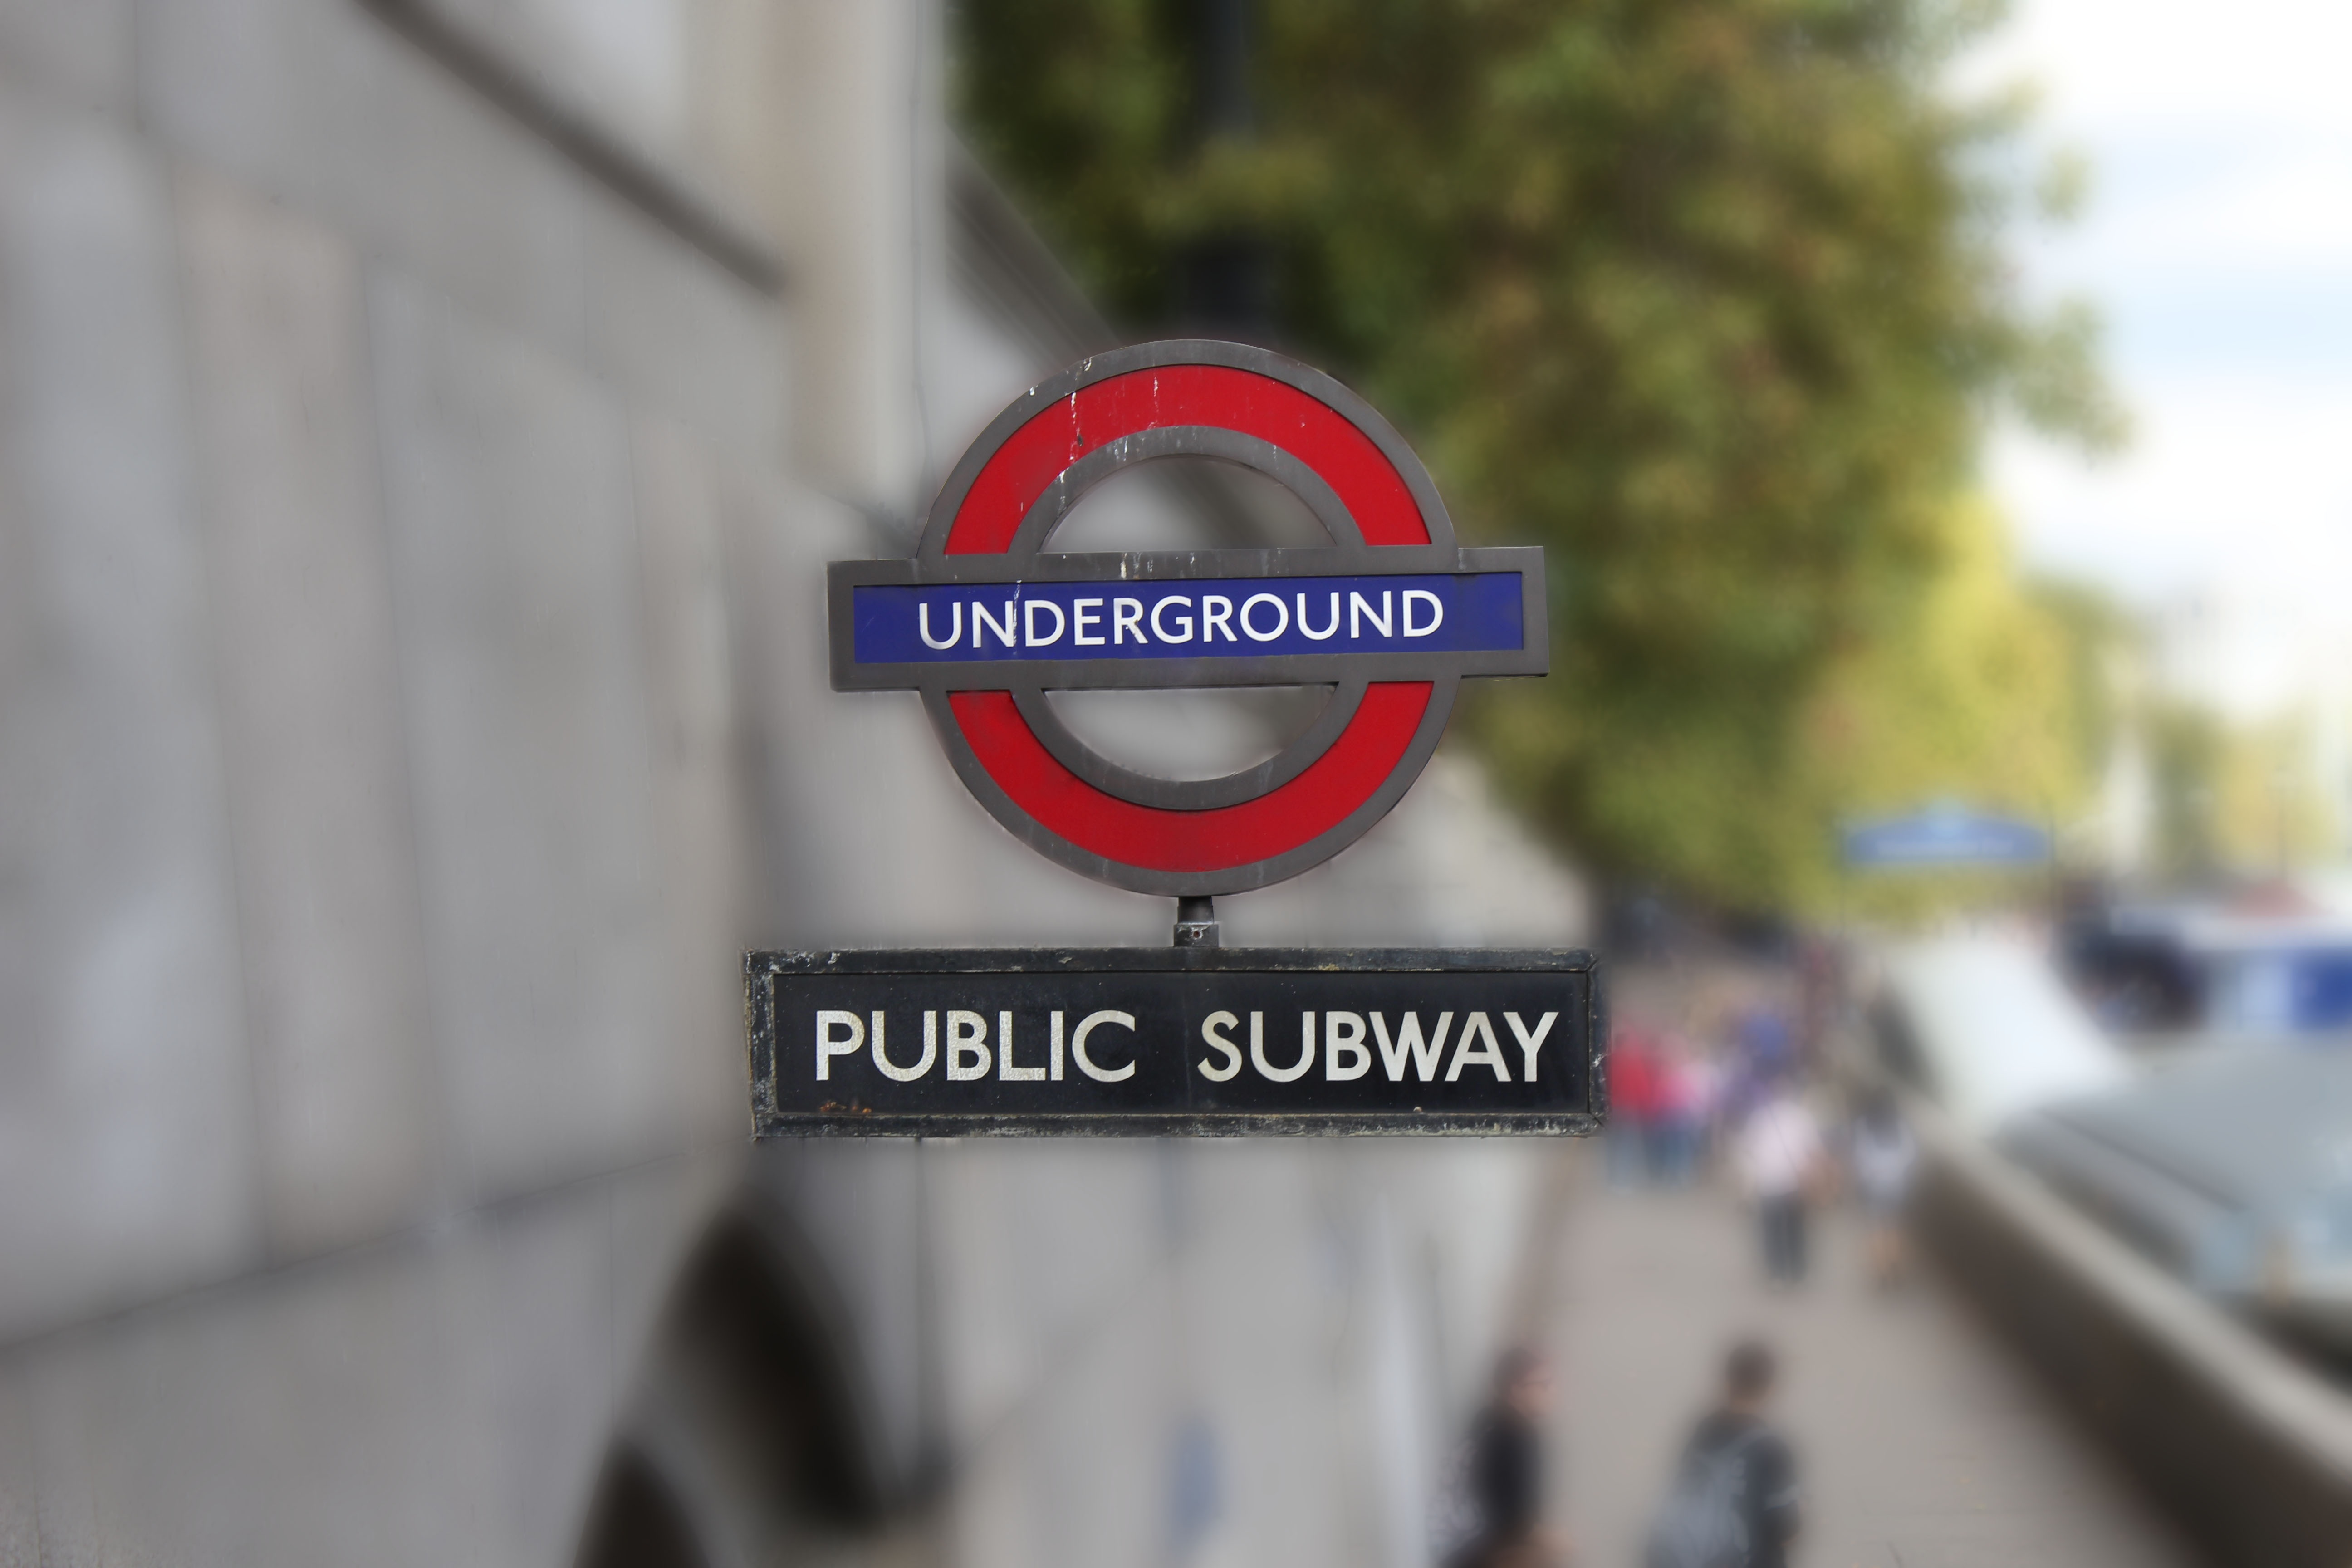
people, street, driving, city, train, metro, sign, blurred, signage, life, trees, england, london, houses